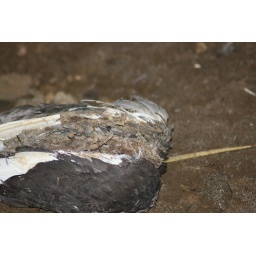
Dead bird in the barn